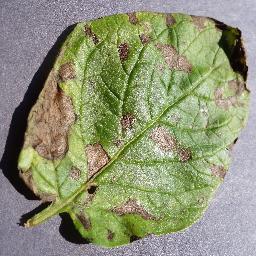
Etiqueta: Tizon_Temprano